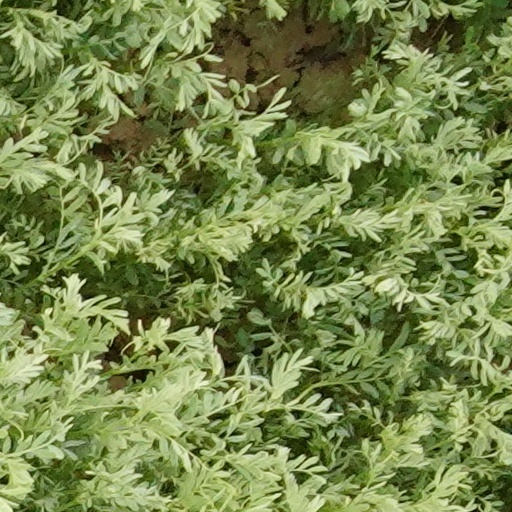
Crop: wheat